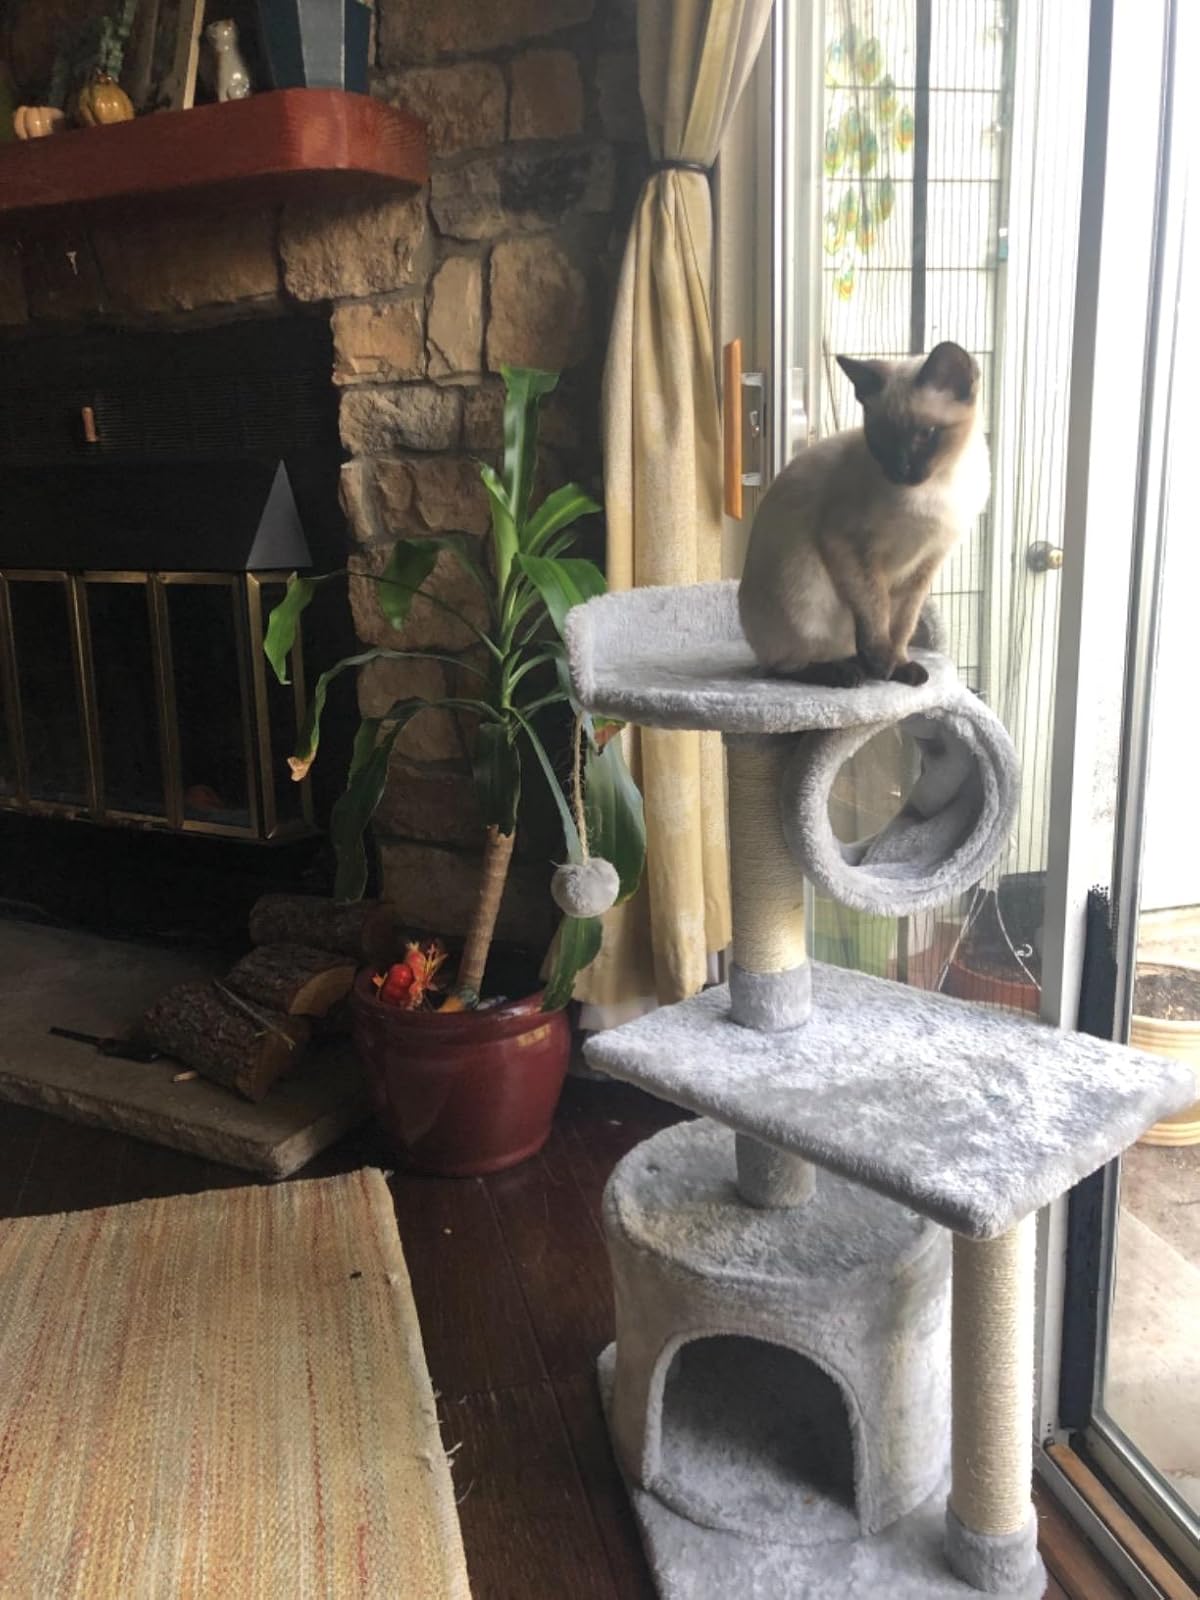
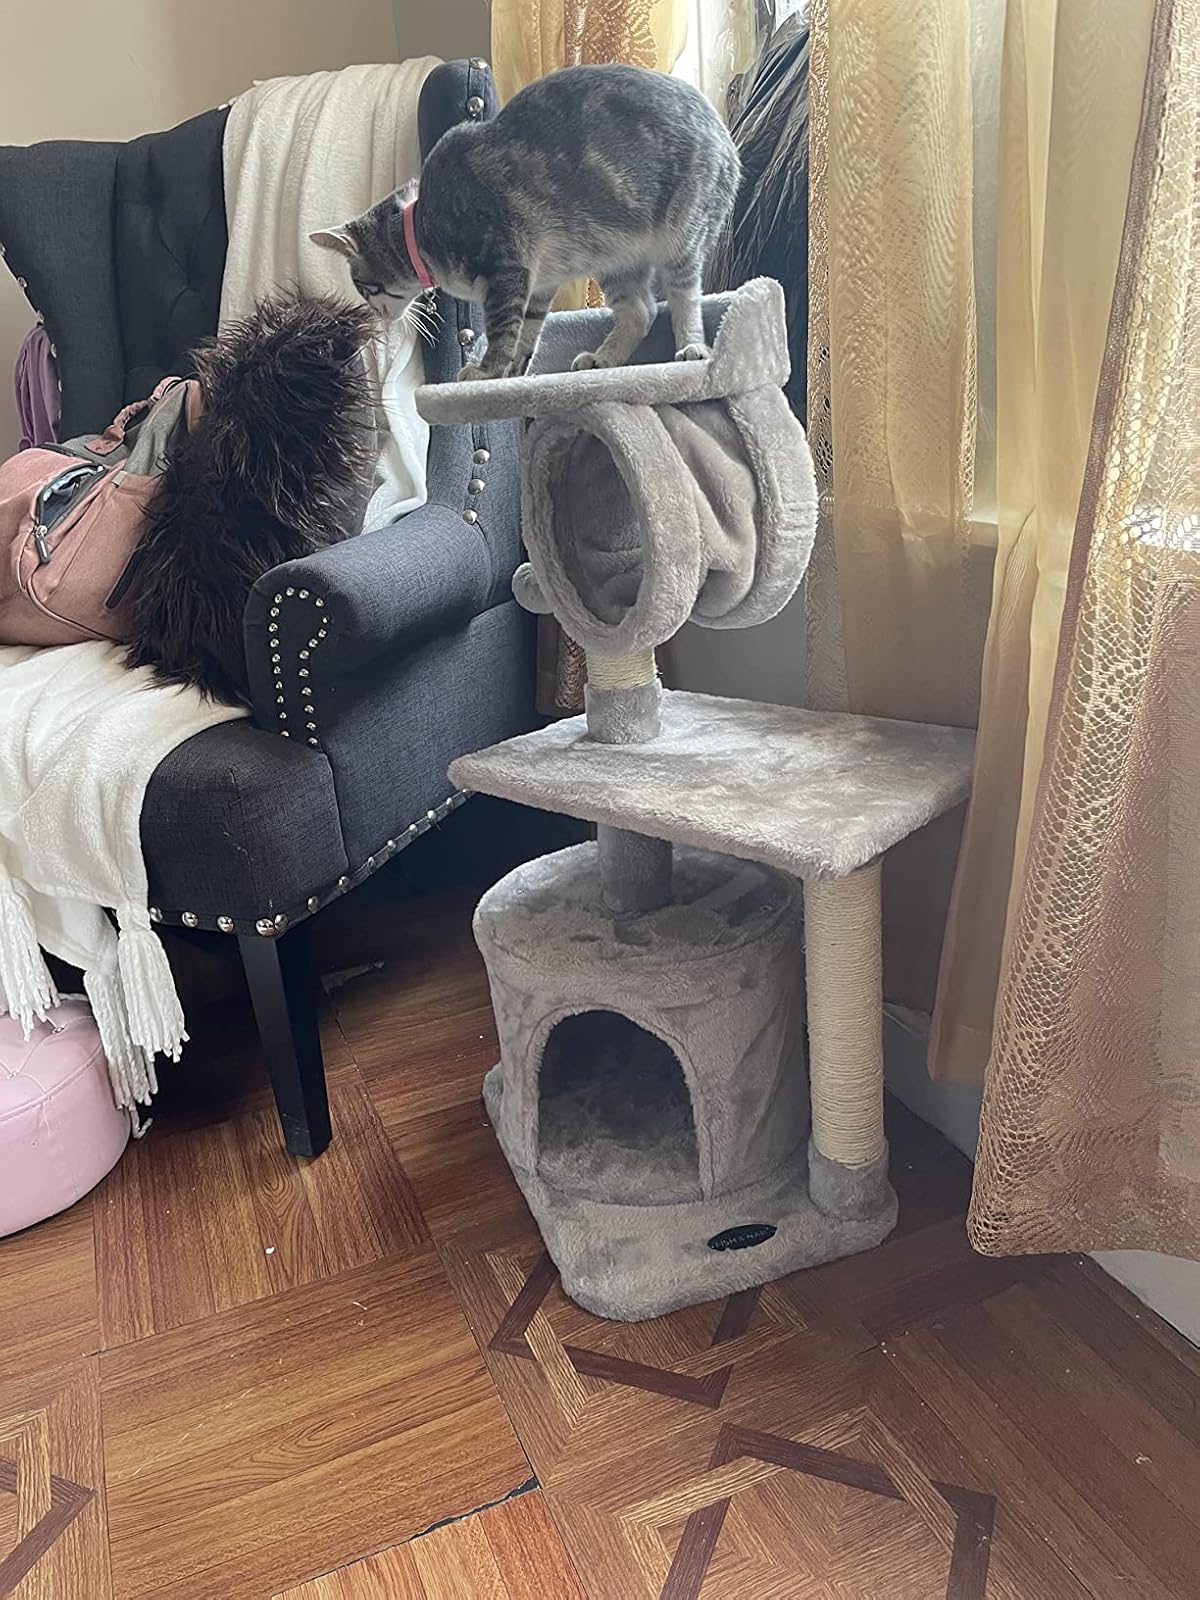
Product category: items_cat tree
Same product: yes